Poolbeg

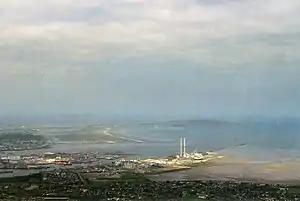
Aerial view of Poolbeg

Poolbeg is an artificial peninsula extending from Ringsend, Dublin, into Dublin Bay.